Collaboration with Nazi Germany and Fascist Italy

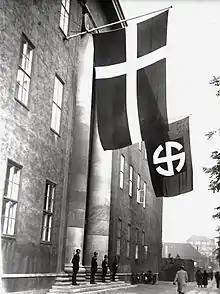
HQ of the SS-Schalburgkorps in Copenhagen in 1943

Following the German invasion of the Soviet Union on 22 June 1941, German authorities demanded the arrest of Danish communists. The Danish government complied, directing the police to arrest 339 communists listed on secret registers. Of these, 246, including the three communist members of the Danish parliament, were imprisoned in the Horserød camp, in violation of the Danish constitution. On 22 August 1941, the Danish parliament passed the Communist Law, outlawing the Communist Party of Denmark and also communist activities, in another violation of the Danish constitution. In 1943, about half of the imprisoned communists were transferred to Stutthof concentration camp, where 22 of them died.